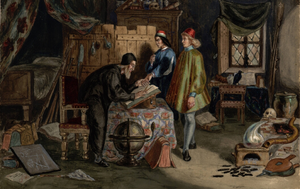
Gouache de Maurice Sand (1823-1889) pour le chapitre XXV du Tiers-Livre.
François Rabelais est un écrivain français humaniste de la Renaissance, né à la Devinière à Seuilly, près de Chinon.